Religious Reorganization of the Spanish Netherlands

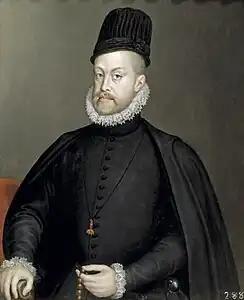
Philip II of Spain, ruler of the Spanish Netherlands during the reorganization

The religious reorganization of the Spanish Netherlands refers to the implementation of Catholic policies by religious and civil authorities in the Spanish Netherlands and the Principality of Liège as part of the Catholic Reformation following the Council of Trent. Central to this process was the establishment of a Establishment of new dioceses in the Spanish Netherlands, initiated by papal bulls in 1559 and 1561 at the request of Philip II. Nineteen dioceses replaced the previous five to enhance the independence of local religious authorities from neighboring states such as France and to position bishops closer to their clergy, improving the effectiveness of their evangelical mission. These bishops faced two main challenges: countering Calvinist iconoclastic violence in the Seventeen Provinces and implementing the decrees of the Council of Trent, which concluded in 1563.